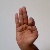
The image shows a hand gesture representing the letter 'F' in Indian Sign Language.